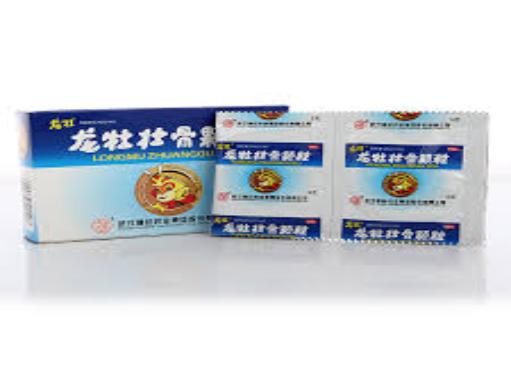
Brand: longmu-2
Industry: Medical